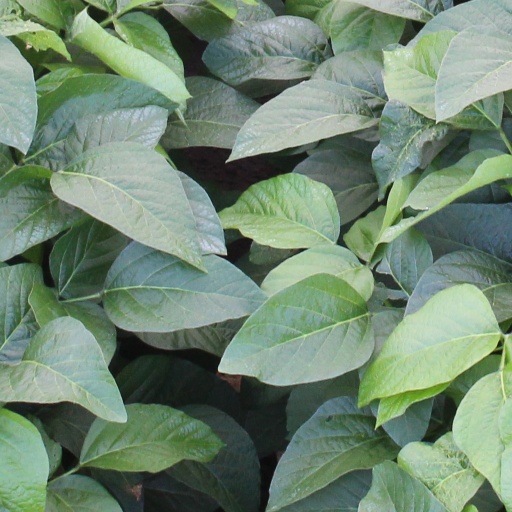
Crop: soybean